Galilee

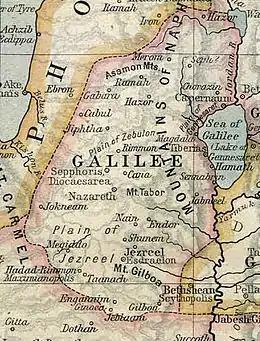
A map of Galilee, c.

According to the Bible, Galilee was named by the Israelites and was the tribal region of Naphthali and Dan, at times overlapping the Tribe of Asher's land. Normally, Galilee is just referred to as "Naphthali".